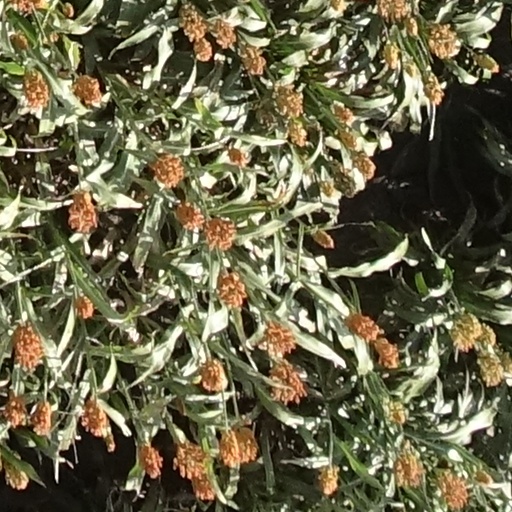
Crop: sorghum